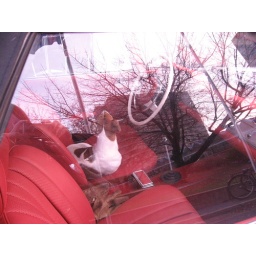
dog in drivers seat